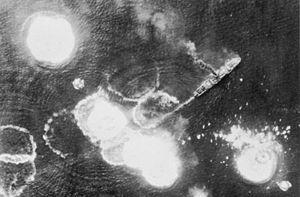
La bataille de la mer de Bismarck est une bataille en mer de Bismarck dans le sud-ouest du Pacifique, durant la Seconde Guerre mondiale, dans laquelle des avions alliés de la 5th USAAF américaine et de la Royal Australian Air Force, attaquèrent un convoi de navires japonais emmenant des troupes à Lae en Nouvelle-Guinée du 2 au 4 mars 1943. La majeure partie du convoi fut détruite et les pertes des troupes japonaises extrêmement élevées.